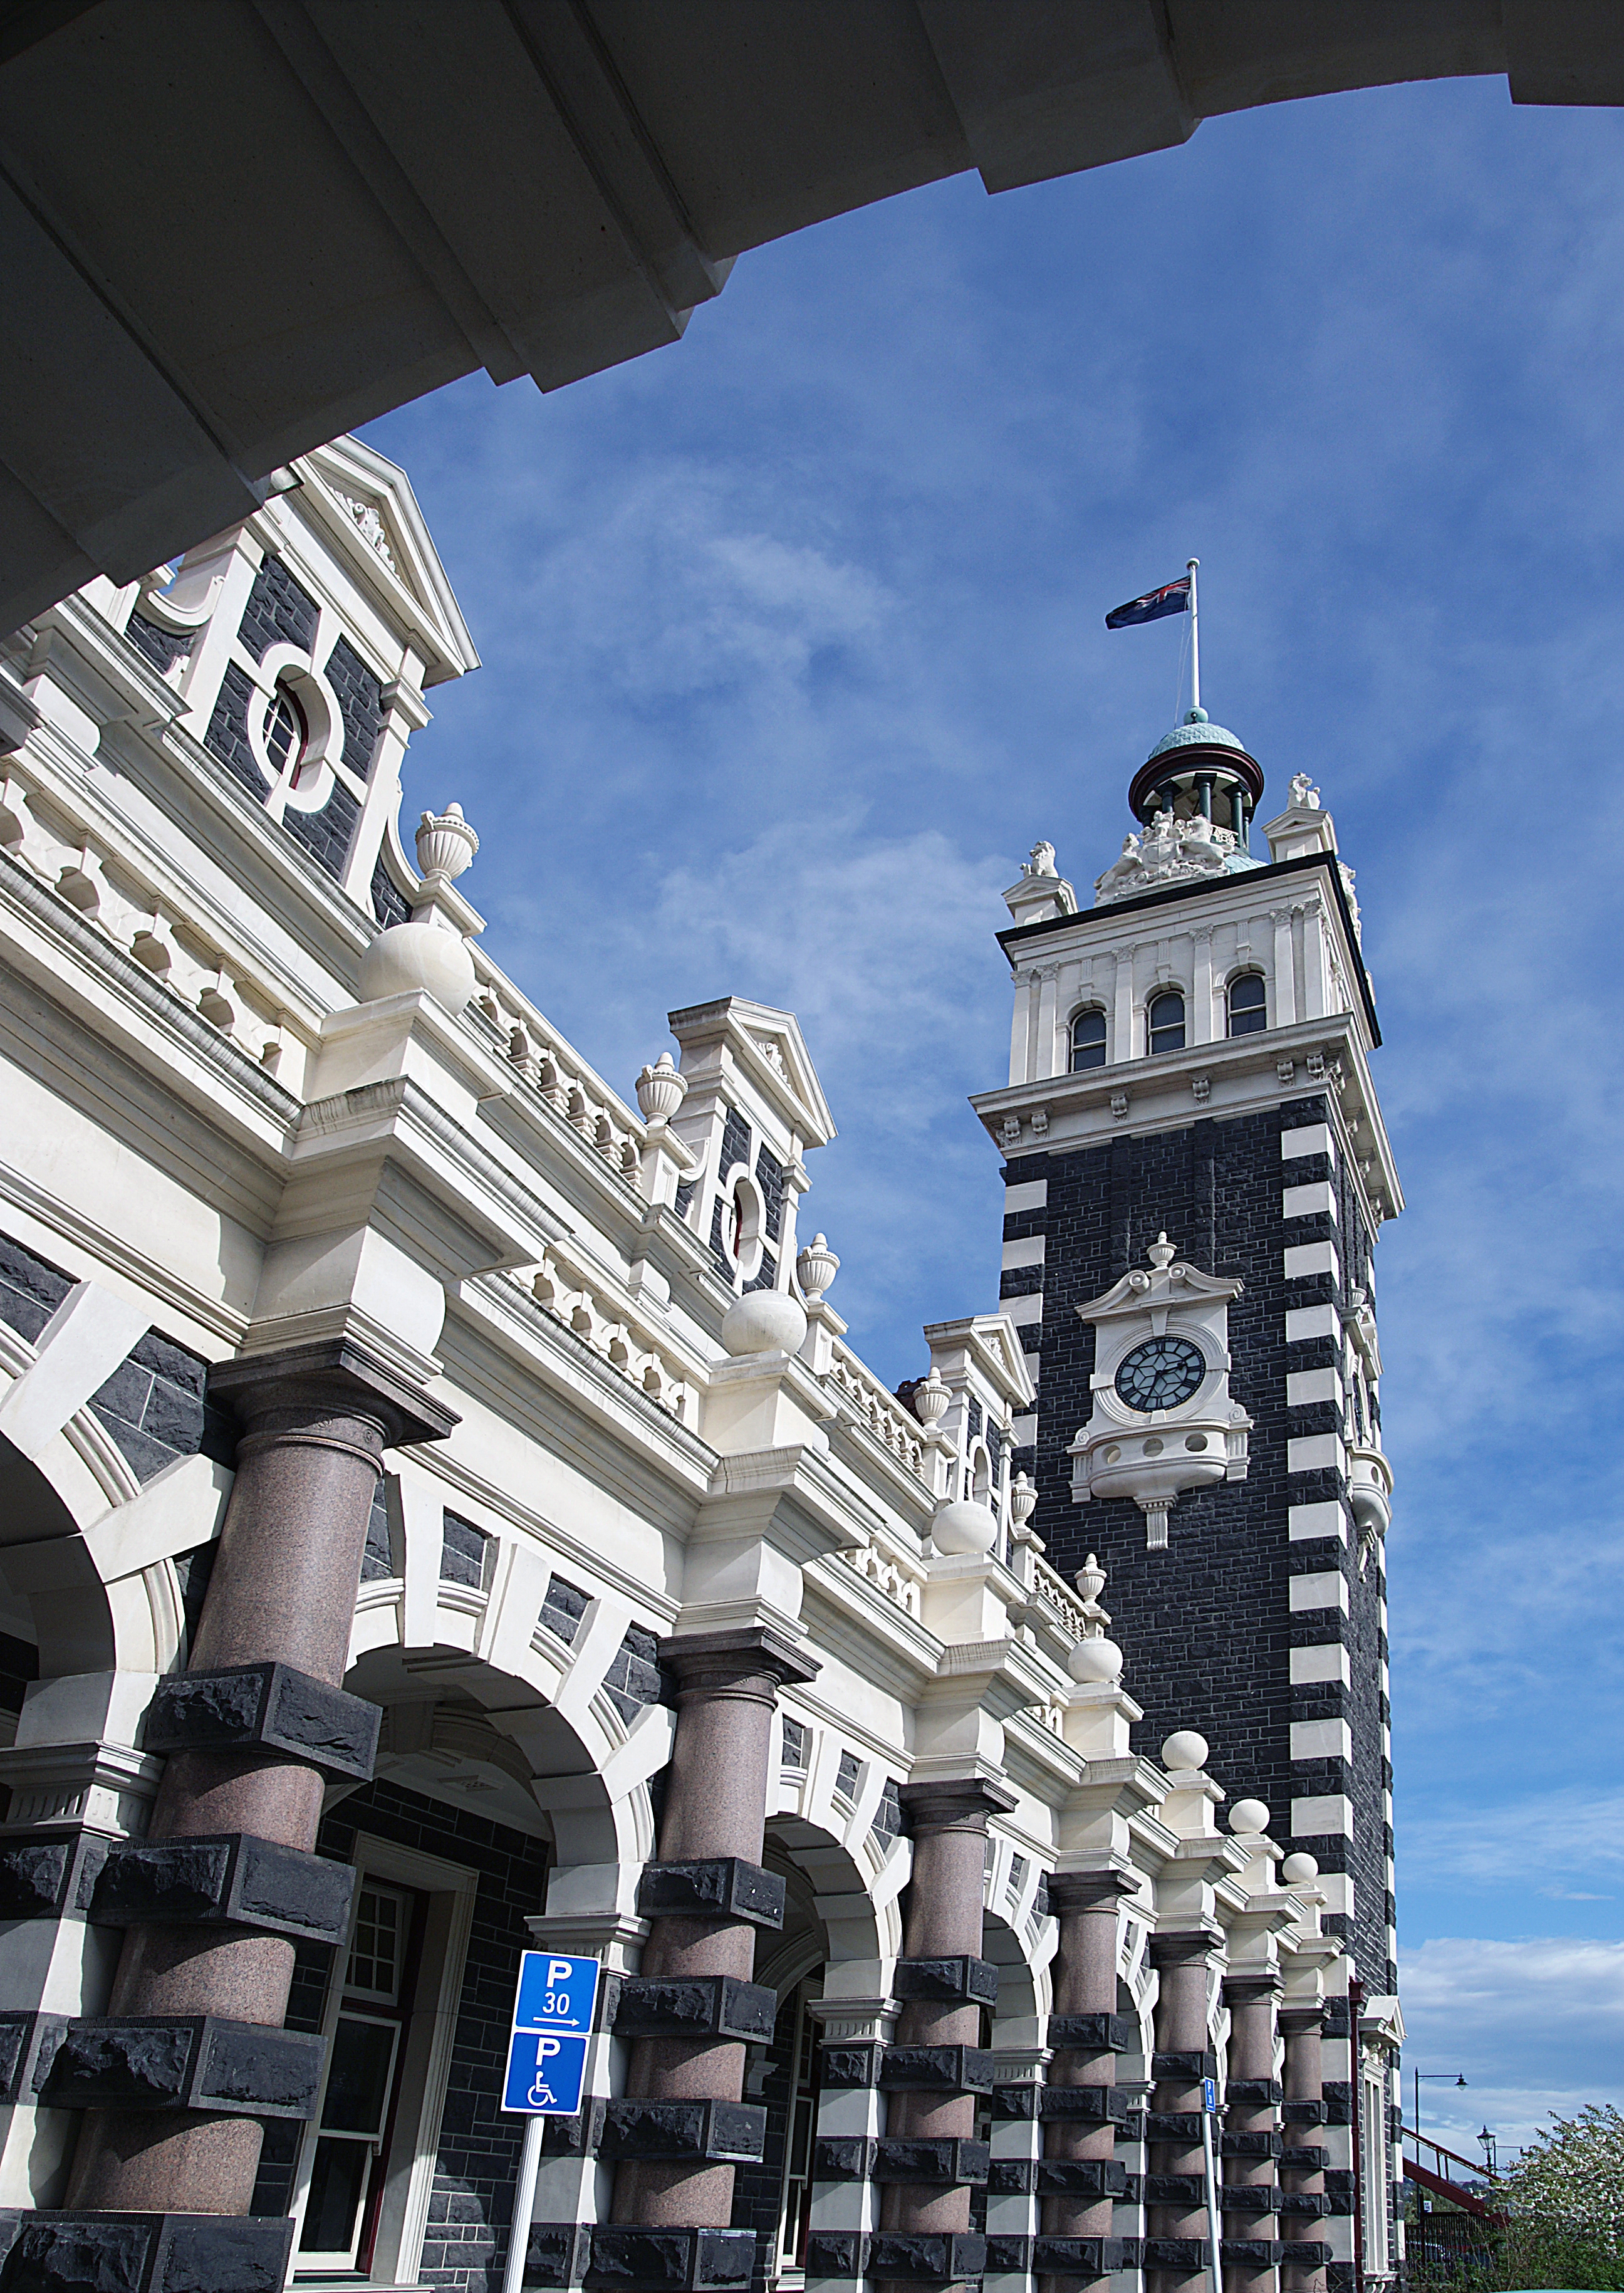
architecture, clock, building, skyscraper, cityscape, tower, landmark, facade, tourism, dunedinrailwaystation, clocktower, thingstododunedin, buildingstone, buildingdunedin, metropolis, urban area